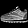
Label: Sneaker